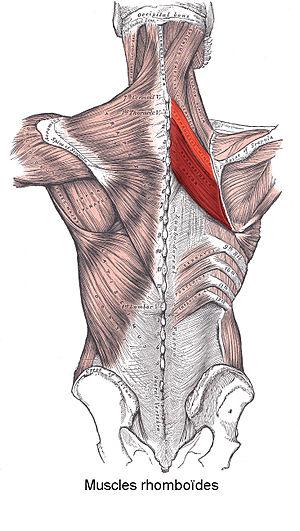
Le muscle rhomboïde est le nom donné à l'ensemble des deux muscles petit et grand rhomboïdes.